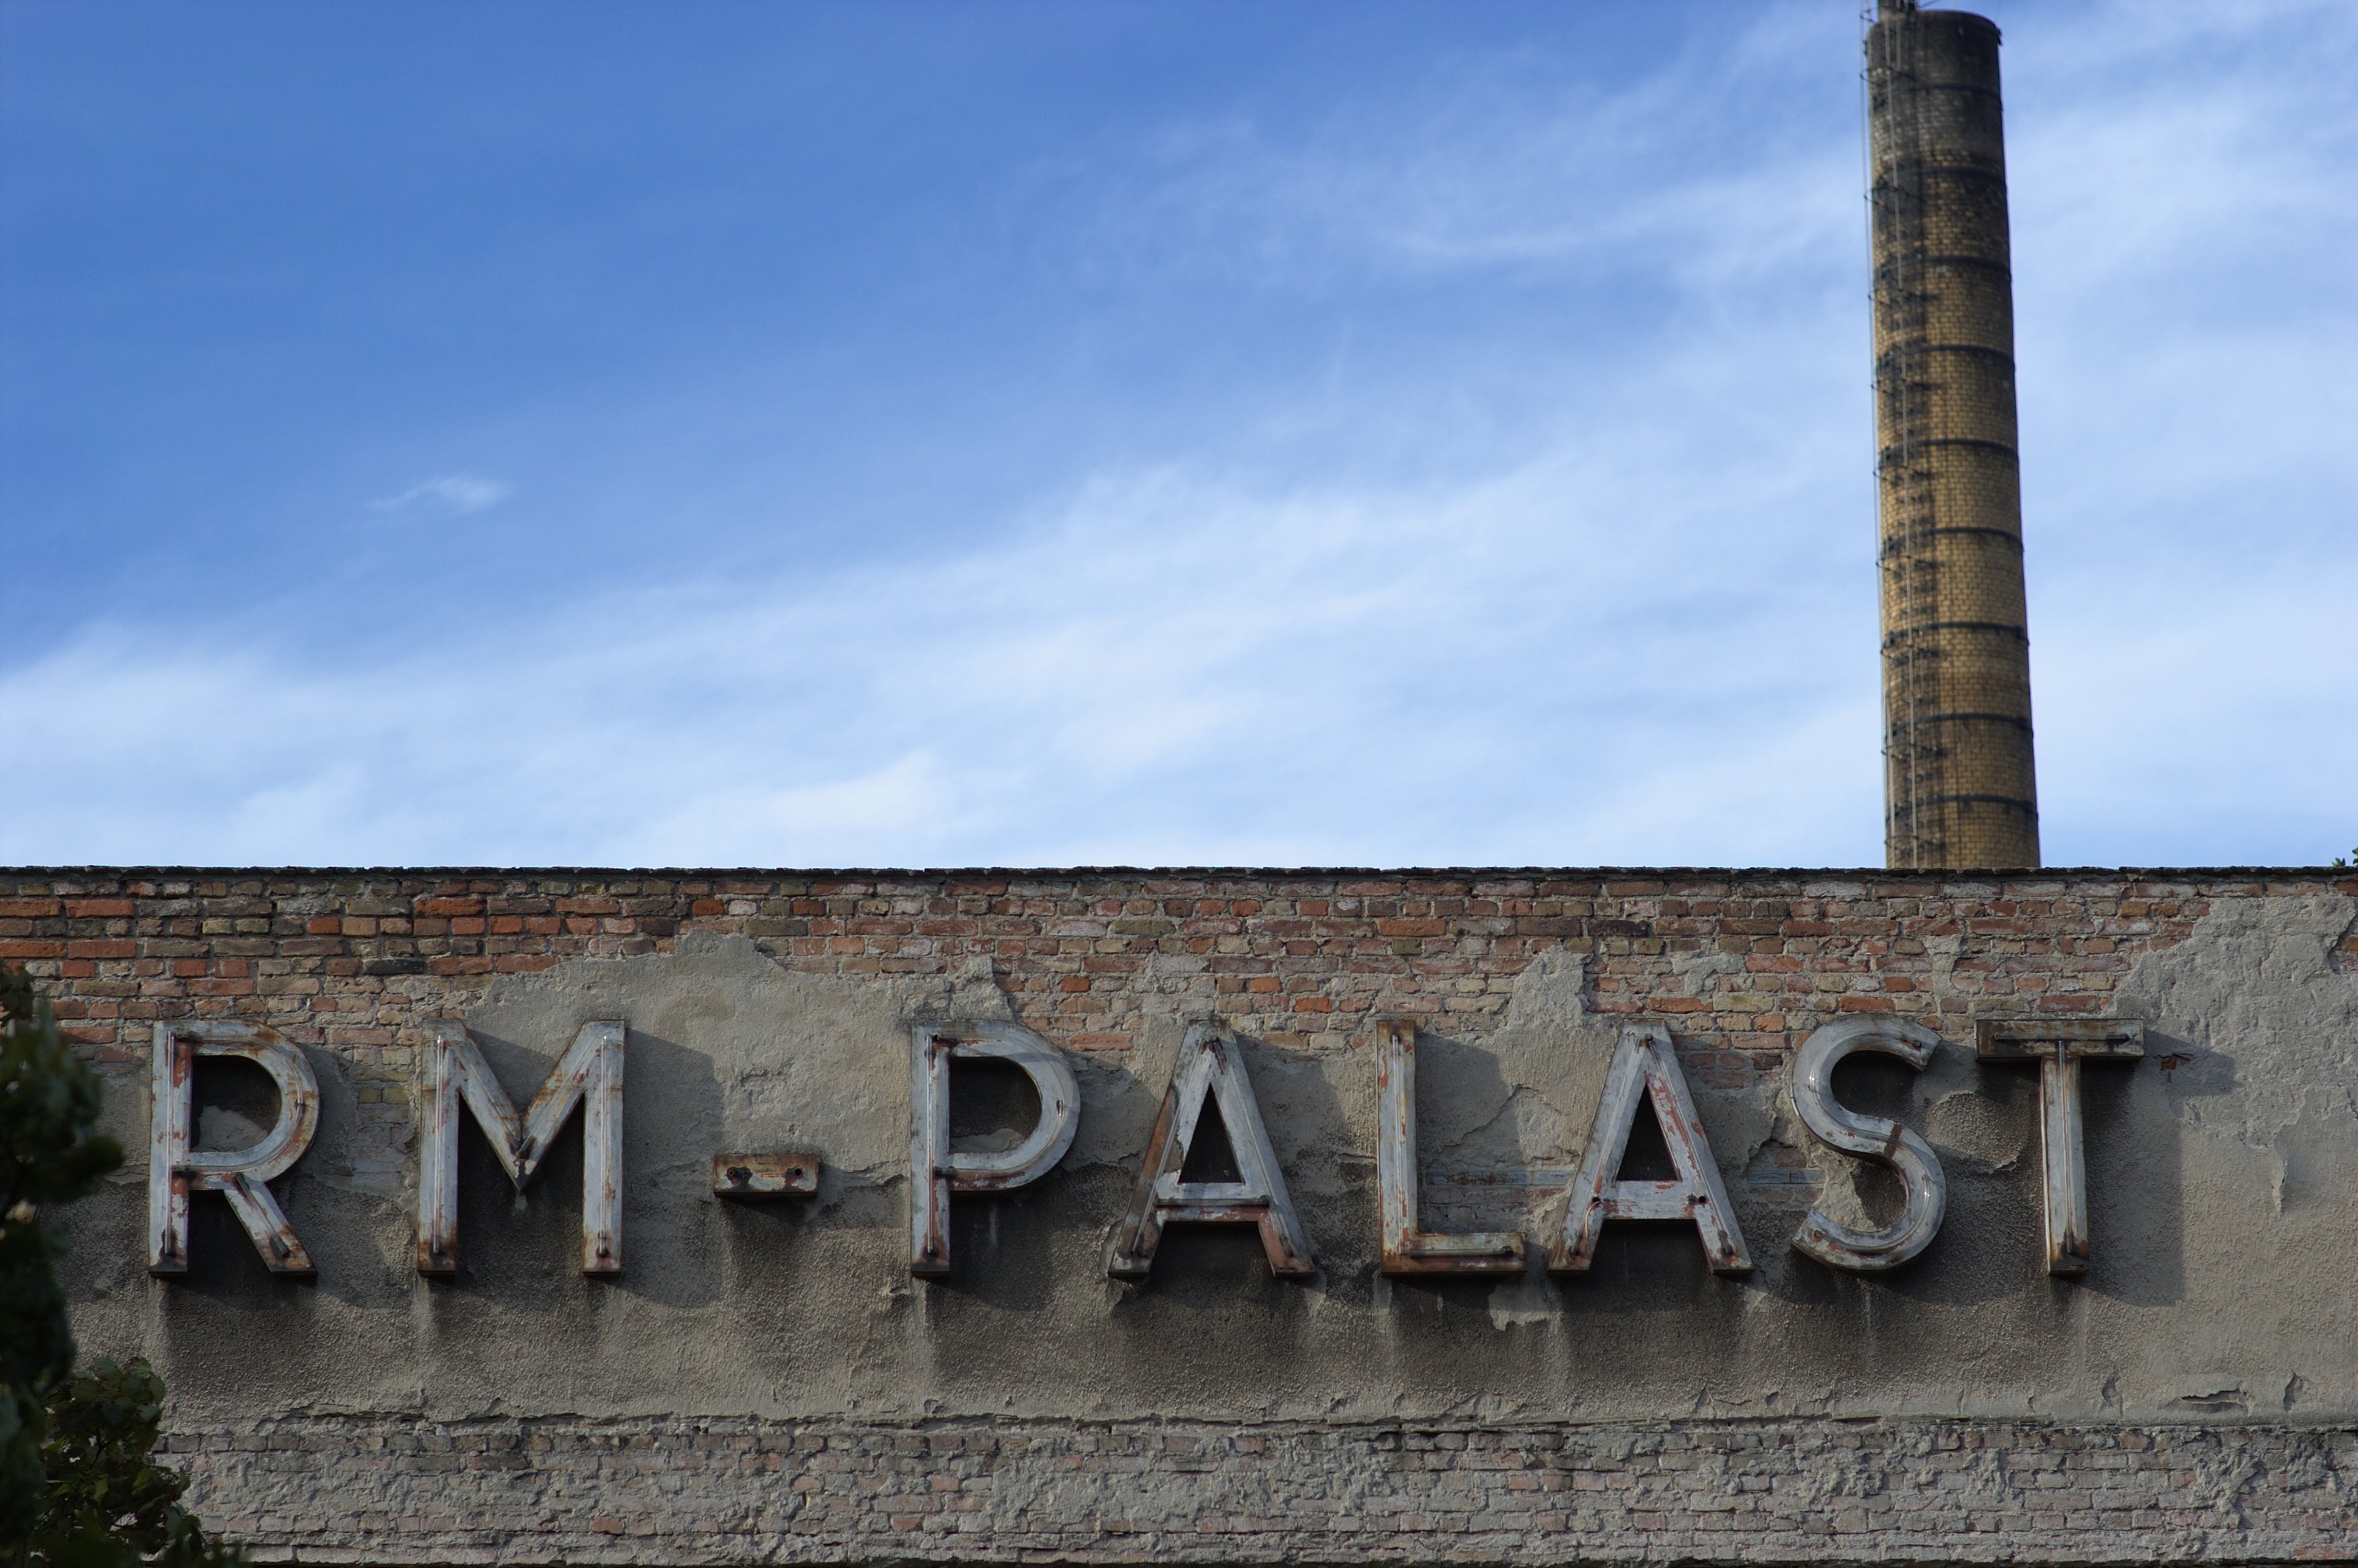
monument, landmark, tourism, rawtherapee, germany, deutschland, berlin, walimex, samyang, pentax, 85mm, 2010, lenstagged, steffenzahn, guessedberlin, k100d, justpentax, iamflickr, 85mmf14, walimex85mm, walimexpro8514if, gwbcougar150921, ancient history